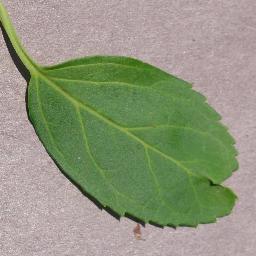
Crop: cherry
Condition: (including_sour)_healthy